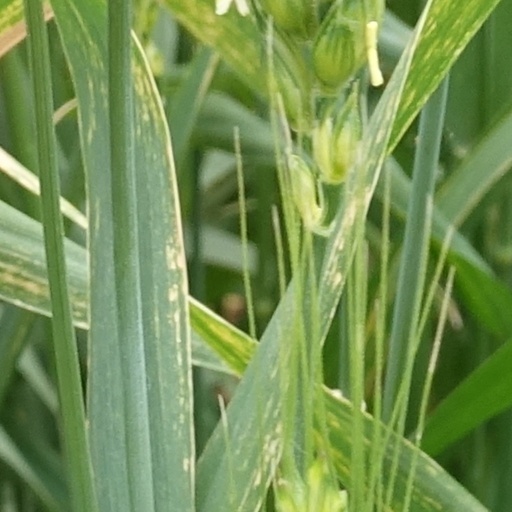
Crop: wheat